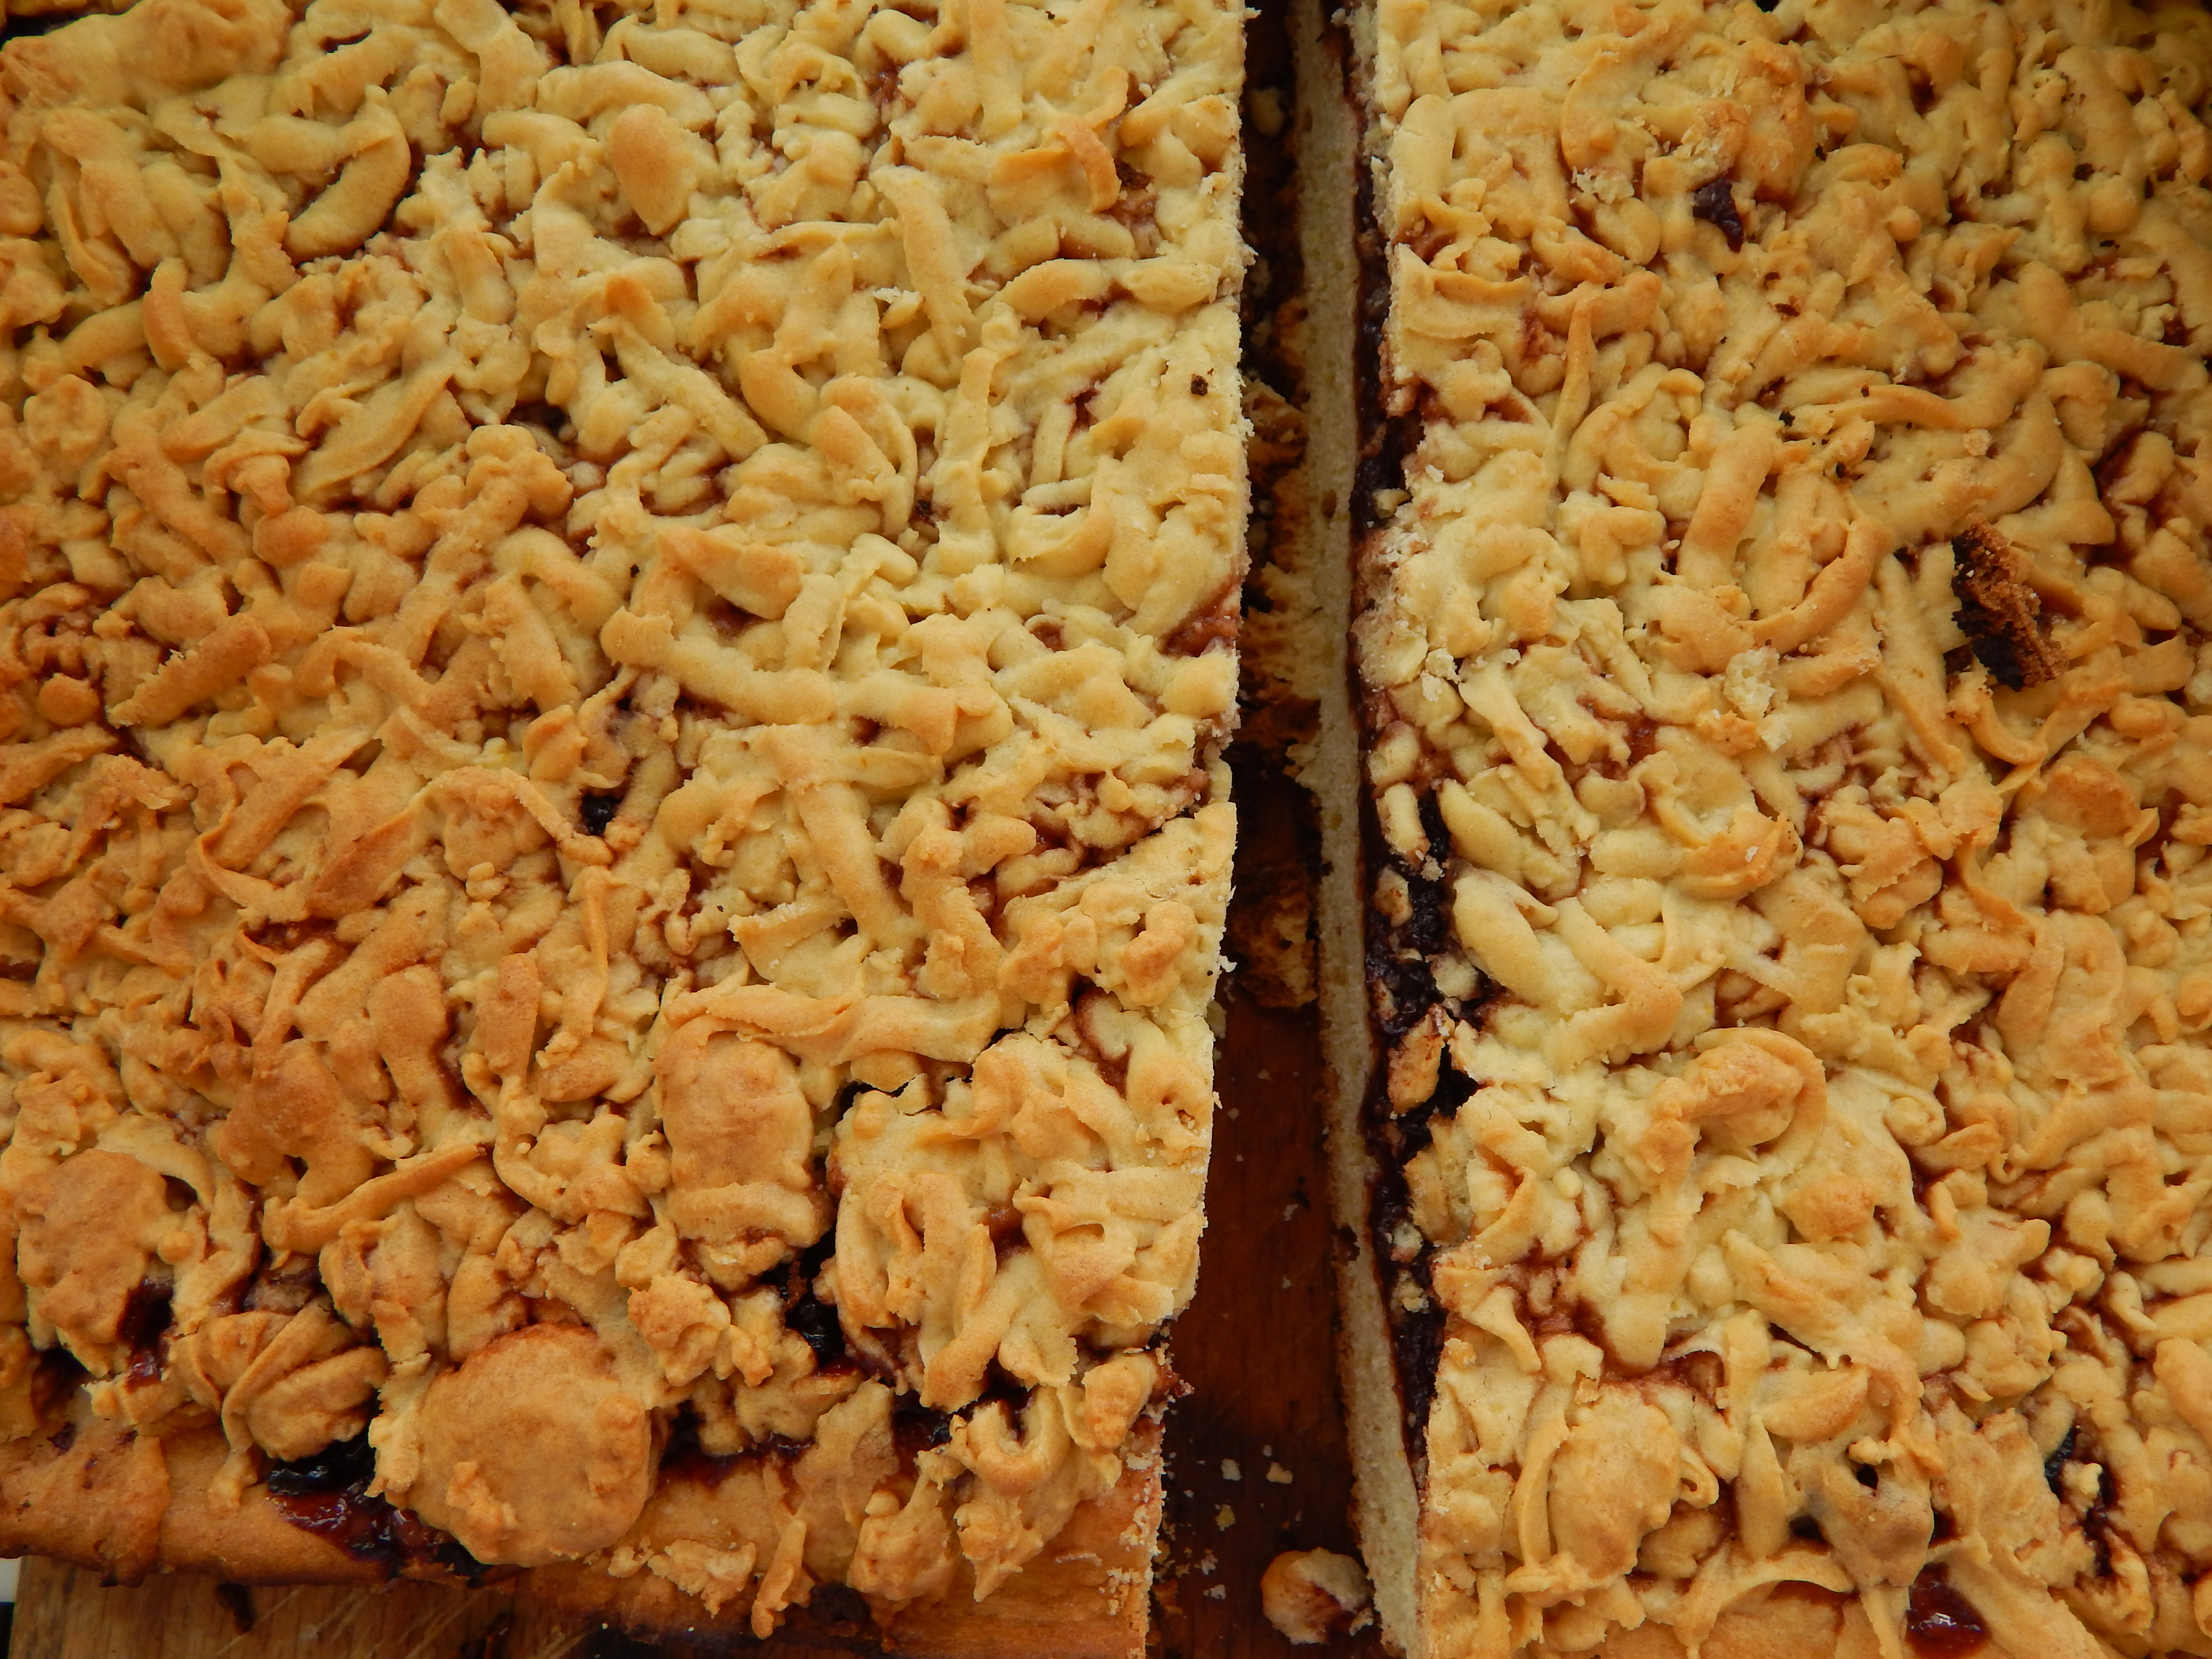
food, gourmet, fish, cooking, fresh, wine, fillet, background, healthy, cheese, white, skillet, gastronomy, meal, restaurant, dinner, delicatessen, salmon, cuisine, fine, plate, cooked, seafood, closeup, snack, mixture, vegetarian food, whole grain, baked goods